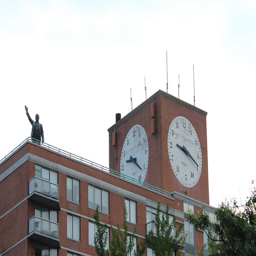
A clock tower and statue atop a building.
There is a statue on a roof beside a large clock
Building with clock showing on two sides and man waiving from roof.
a clock tower on top of a building
A large building displays a figure and clock.